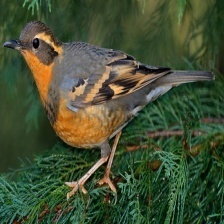
Species: VARIED THRUSH
Scientific name: IXOREUS NAEVIUS